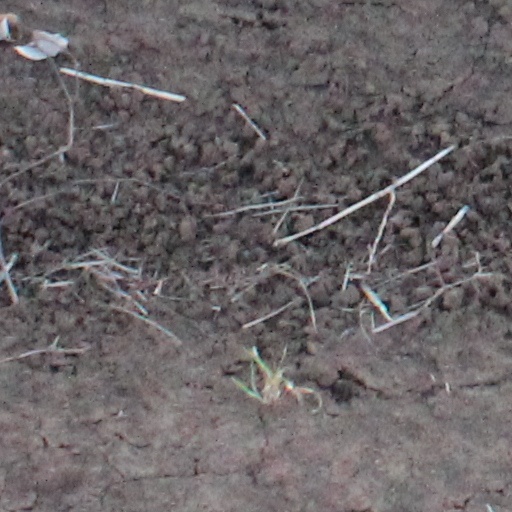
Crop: wheat